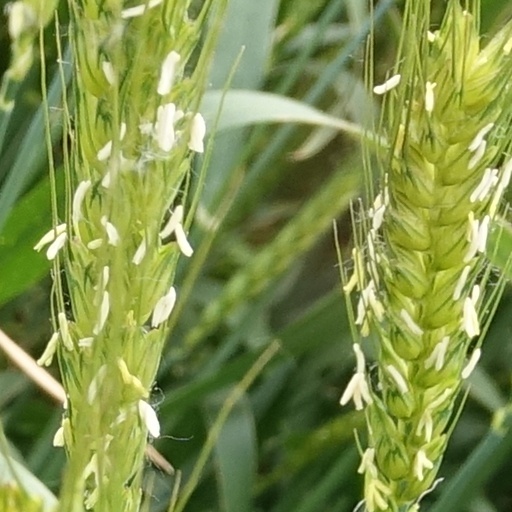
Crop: wheat